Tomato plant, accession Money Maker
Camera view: vertical (180 deg); turntable rotation: 150 degrees
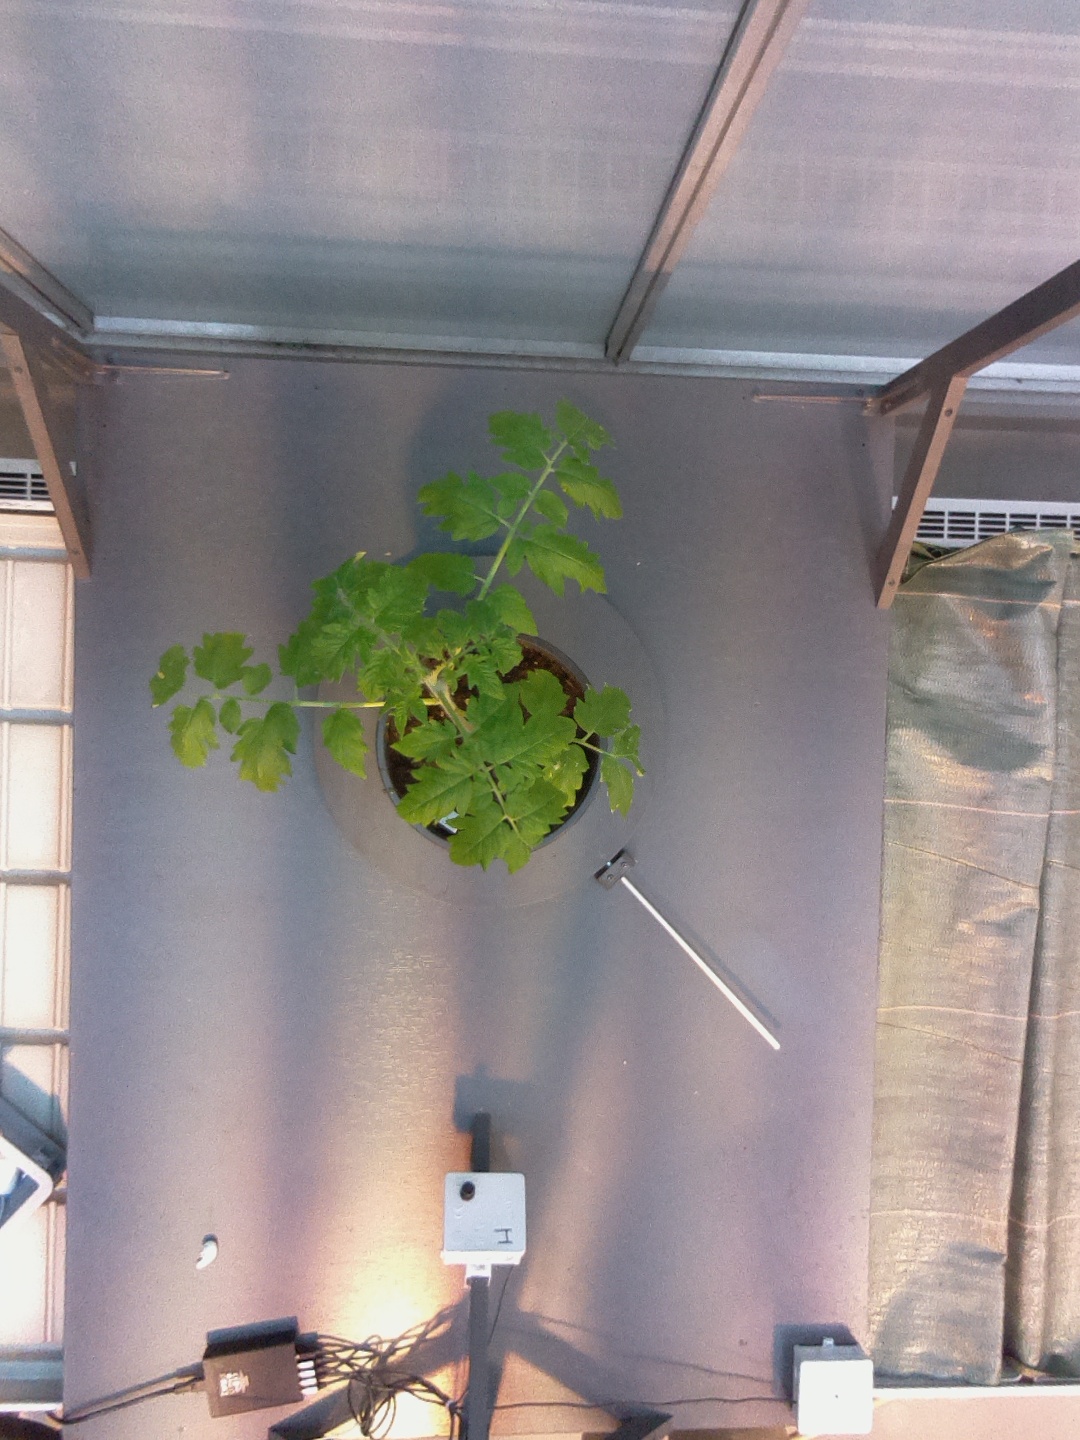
BBCH growth stage 14: 8 of true leaves visible